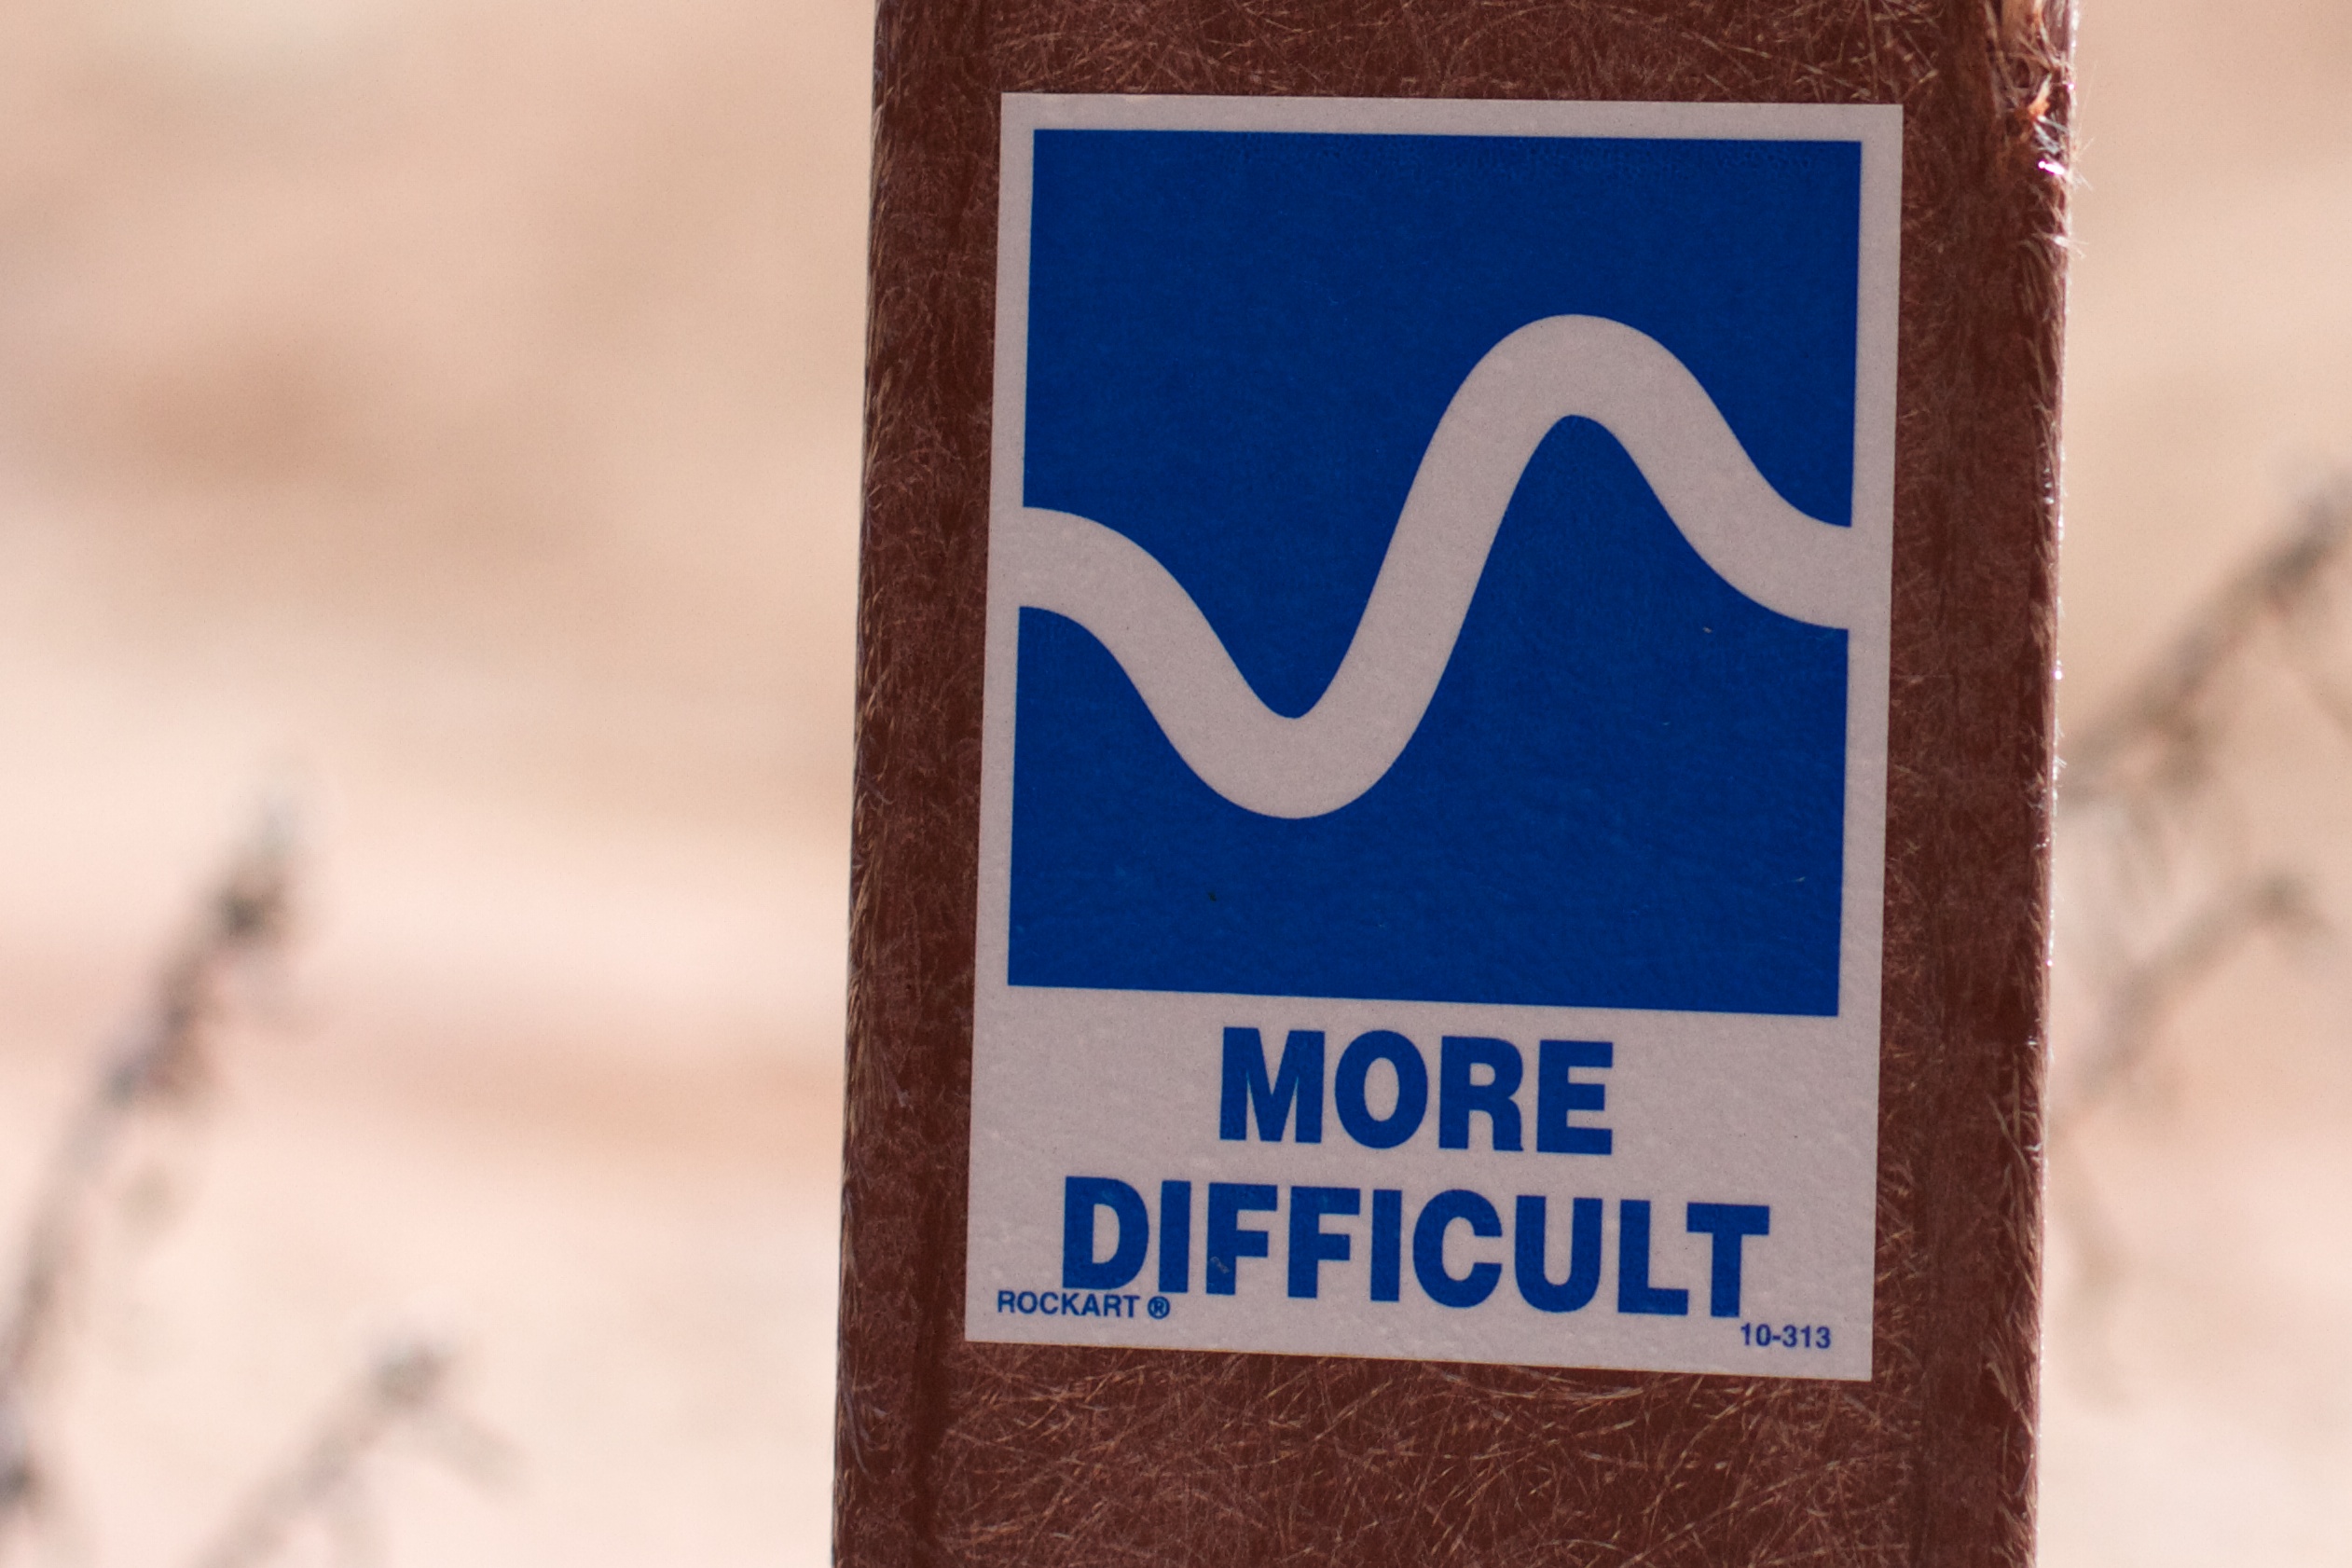
number, sign, color, blue, street sign, signage, brand